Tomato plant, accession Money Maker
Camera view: tilt-top (135 deg); turntable rotation: 300 degrees
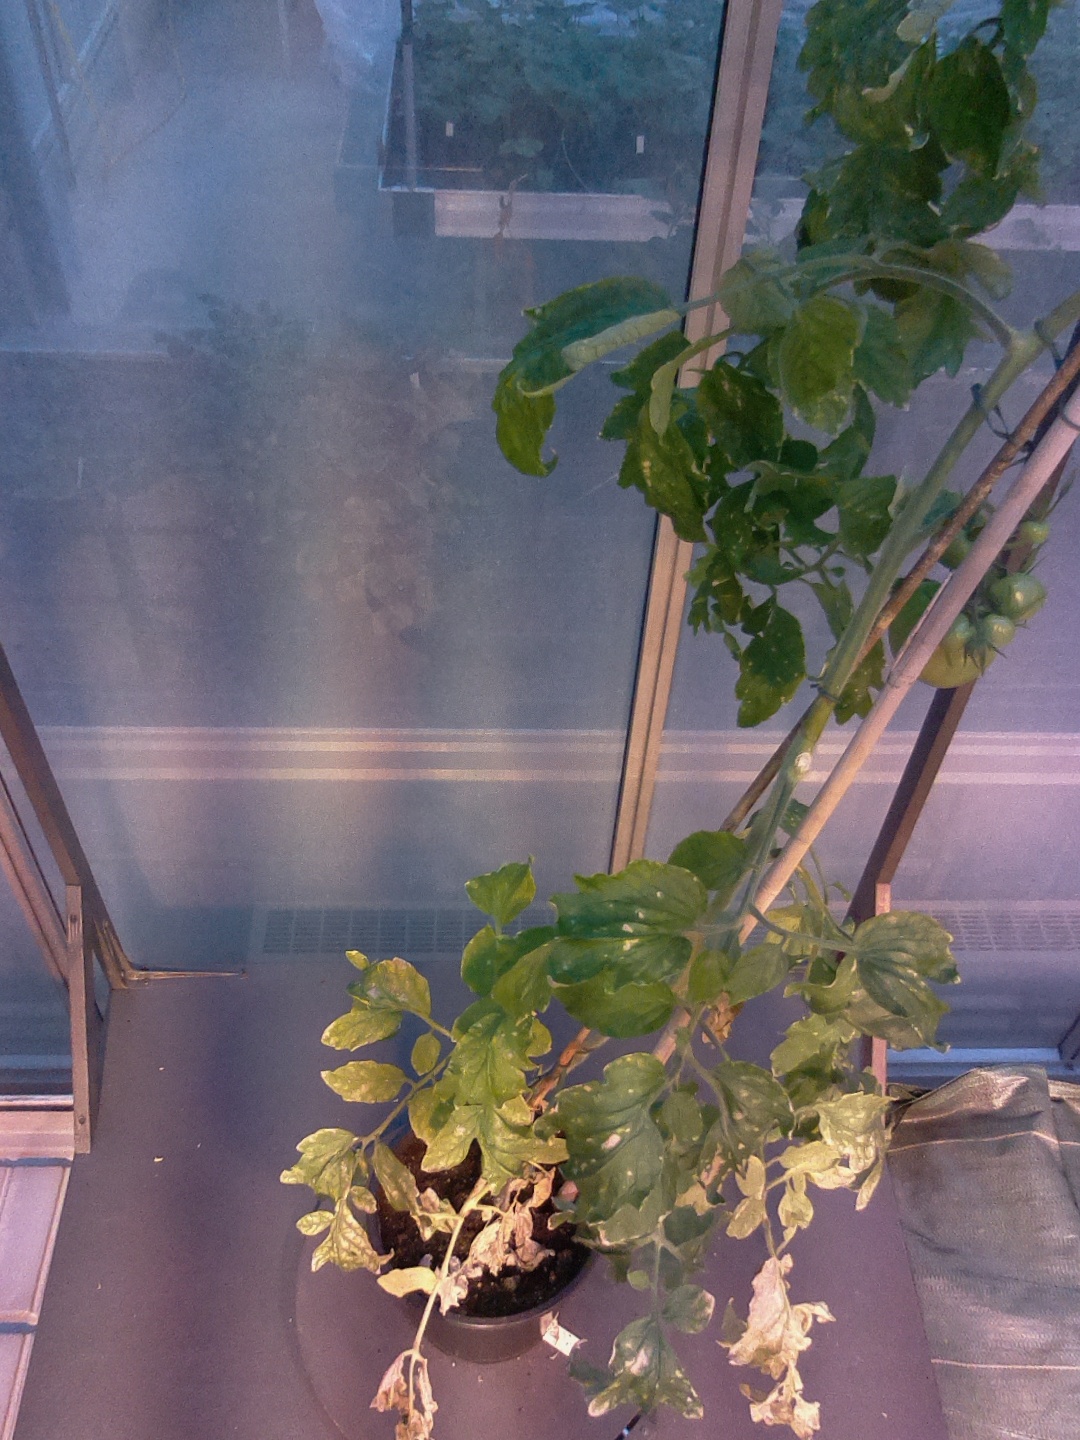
BBCH growth stage 78: 80% -90% of final fruit size